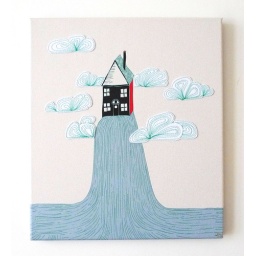
New in my shop. the clouds are white felt. measures 35 x 40 cm